Eduino Francini

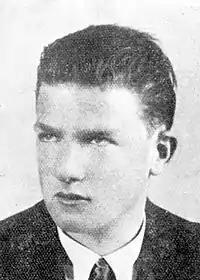
Italian partisan Eduino Francini

Eduino Francini (17 December 1925 – 27 March 1944) was an Italian partisan.